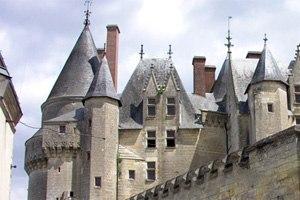
camp chantier patrimoine du Club du Vieux Manoir
Les associations de restauration de monuments sont un type d'association qui se tourne vers l'activité de restauration pour aider à la sauvegarde de monuments historiques.